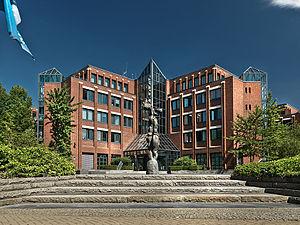
Hannover Re, avec un chiffre d'affaires brut d'environ 19 milliards d'euros, est l'un des plus grands groupes de réassurance dans le monde. Son siège social est situé à Hanovre, en Allemagne. Le groupe est contrôlé à 50,2 pour cent par Talanx.